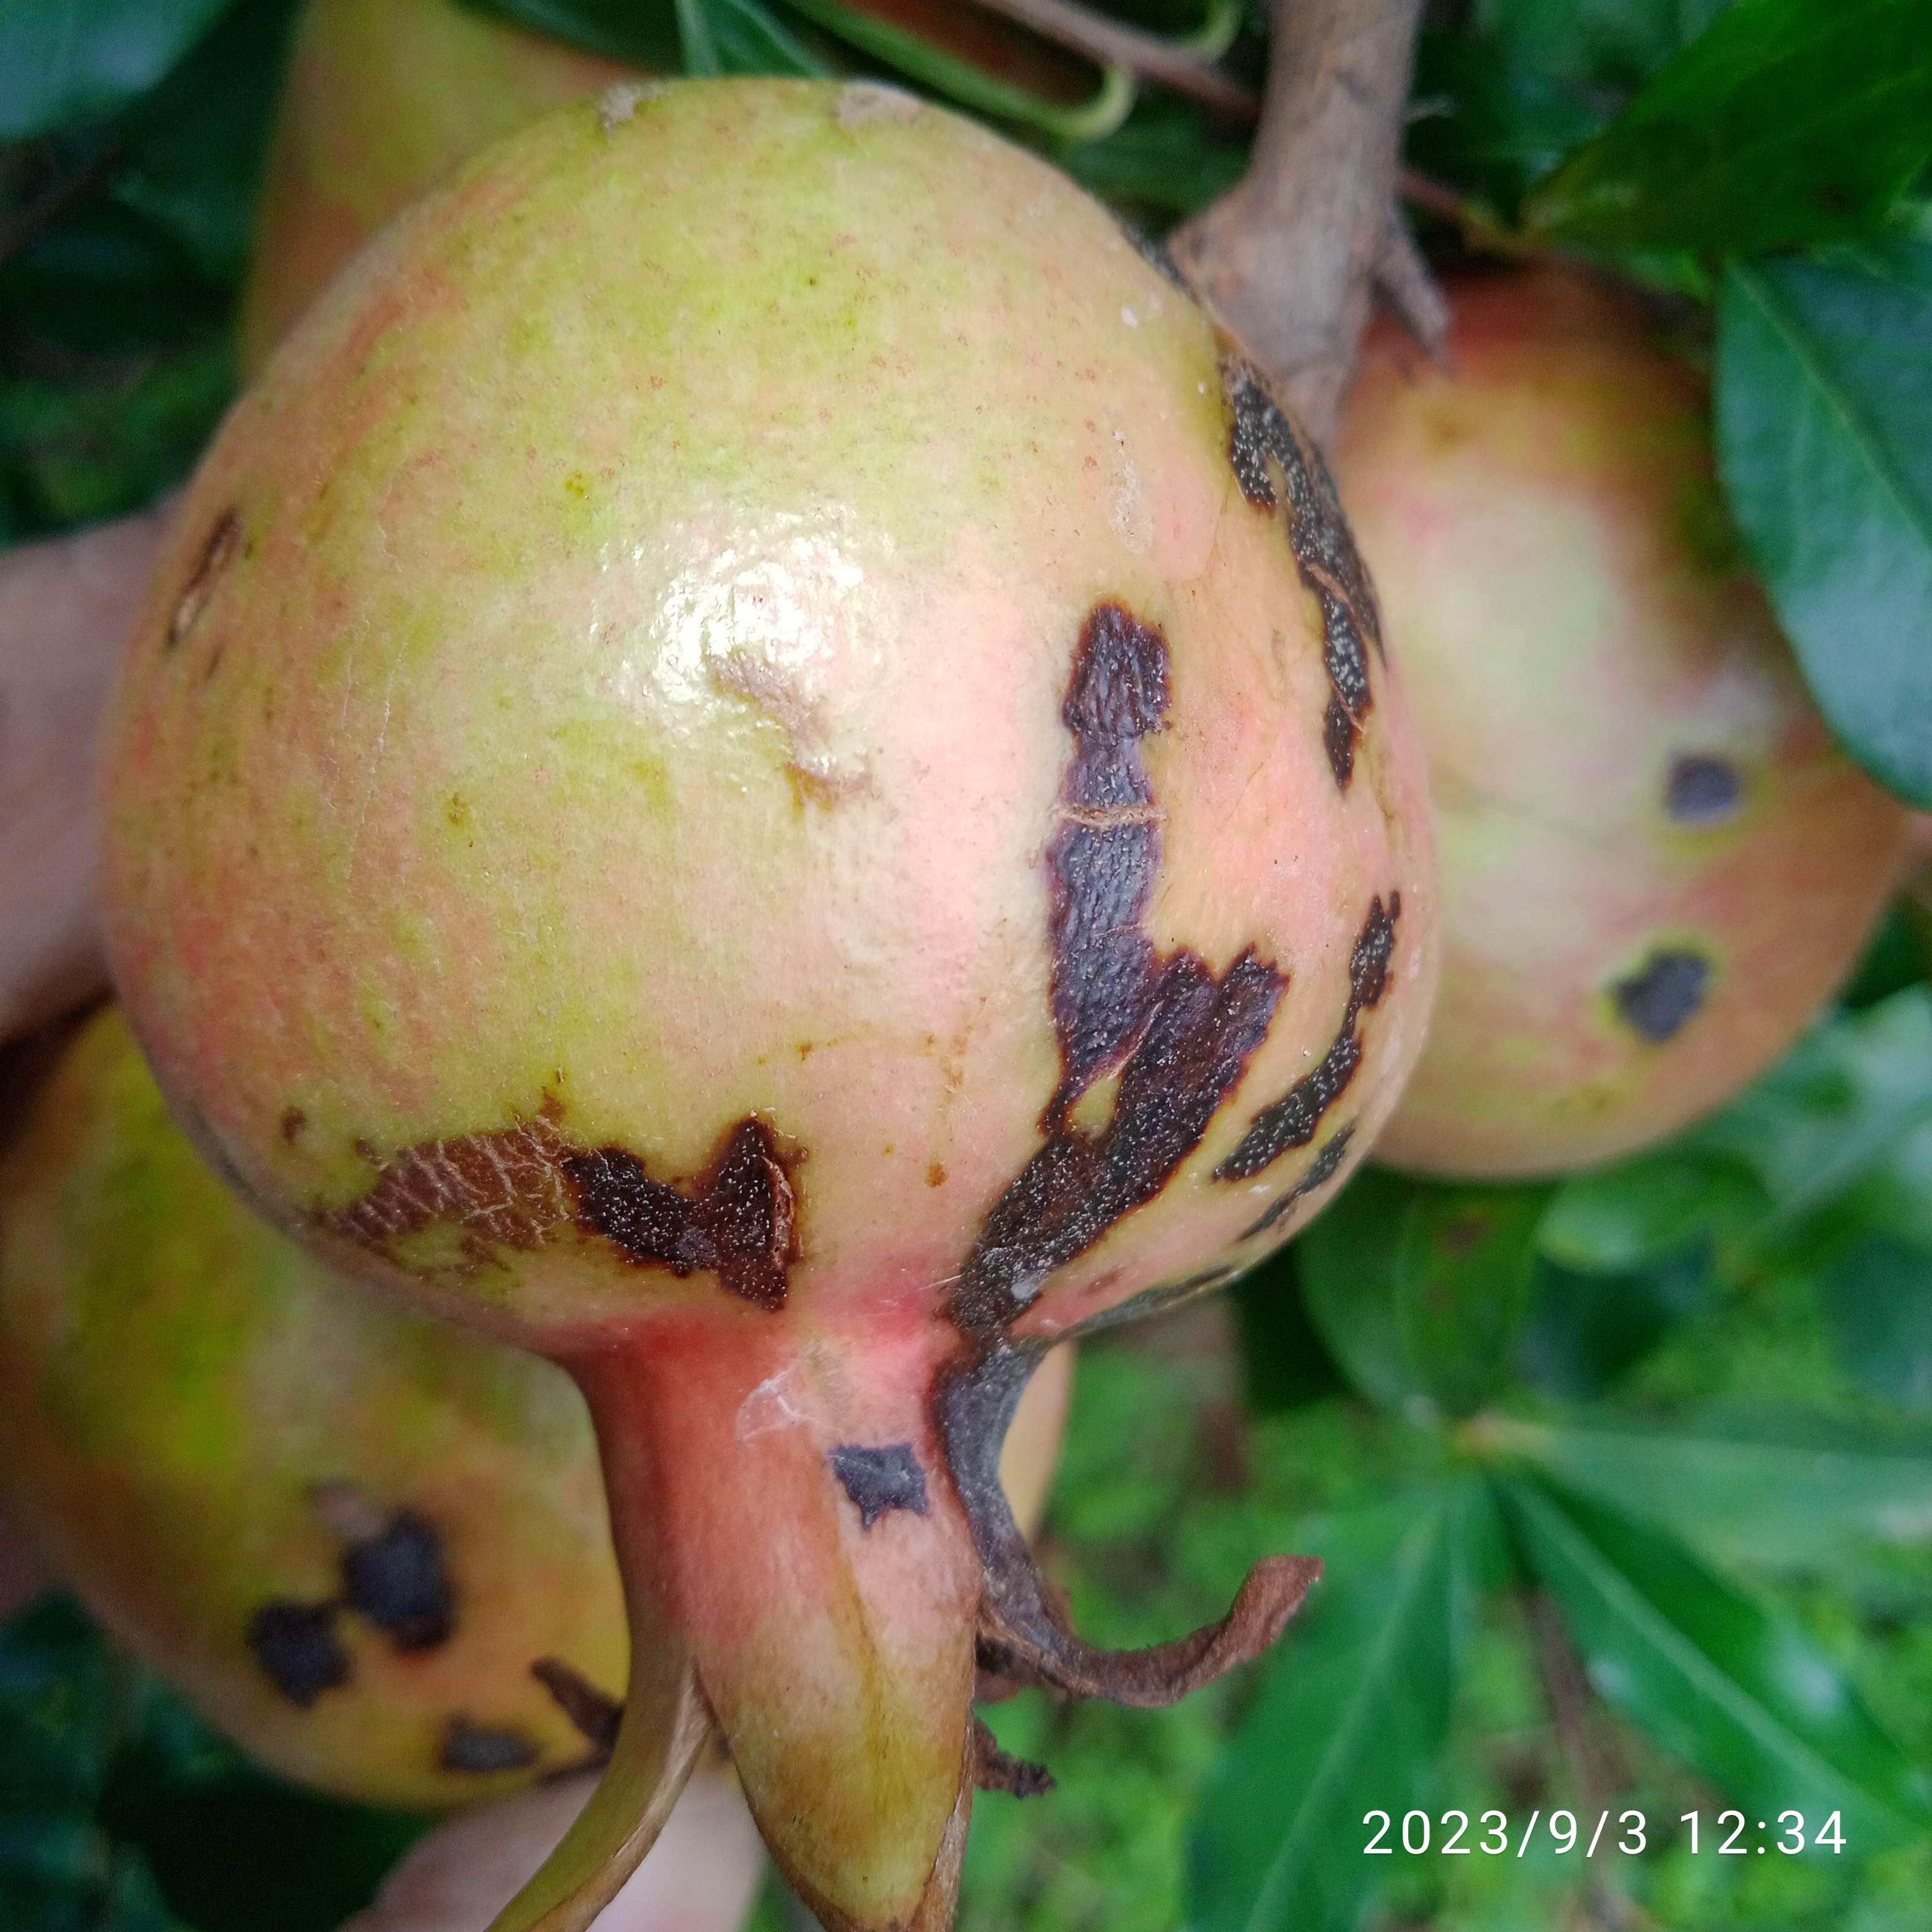
Label: Anthracnose